Ennepetal (Gevelsberg) station

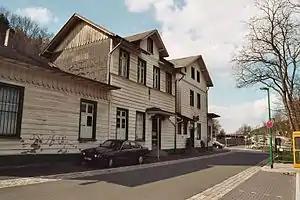

Ennepetal (Gevelsberg) station is a 160-year-old station on the Elberfeld–Dortmund railway built by the Bergisch-Märkische Railway Company. It is in the city of Ennepetal in the German state of North Rhine-Westphalia. The former station building is one of the oldest of its kind in North Rhine-Westphalia and has been listed as a monument since 1986. The station is on the Industrial Heritage Trail.